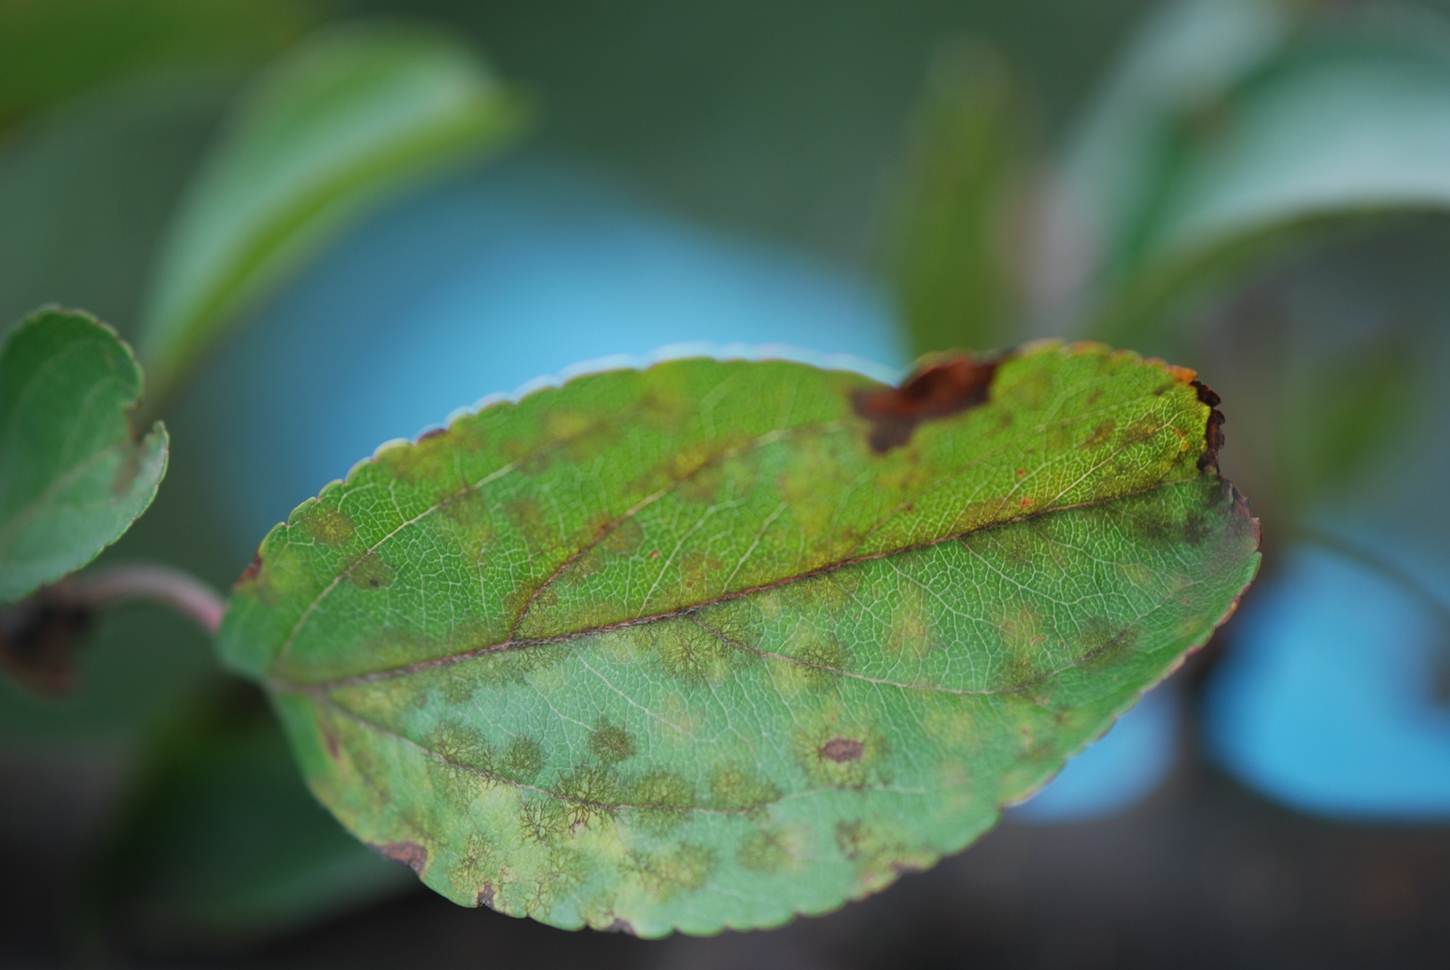
Plant: Apple
Disease: apple scab